List of songs recorded by Syd Barrett

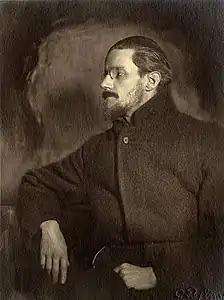
The song "Golden Hair" was based on a poem by James Joyce. Joyce is credited as a writer on the song.

Syd Barrett (1946–2006) was an English musician who recorded 37 songs during his short two-year solo career. One of the founding members of English rock band Pink Floyd, he was the dominant force in their early years, writing the majority of the material on their debut album, "The Piper at the Gates of Dawn", contributing to their second, "A Saucerful of Secrets", and recording several unreleased songs with them. As a result of Barrett's increasing mental illness, guitarist David Gilmour was hired as his possible replacement. When his condition worsened, he was officially excluded from Pink Floyd in April 1968. After his departure, Barrett recorded two solo albums, both released in 1970, until he left the music business in 1972.